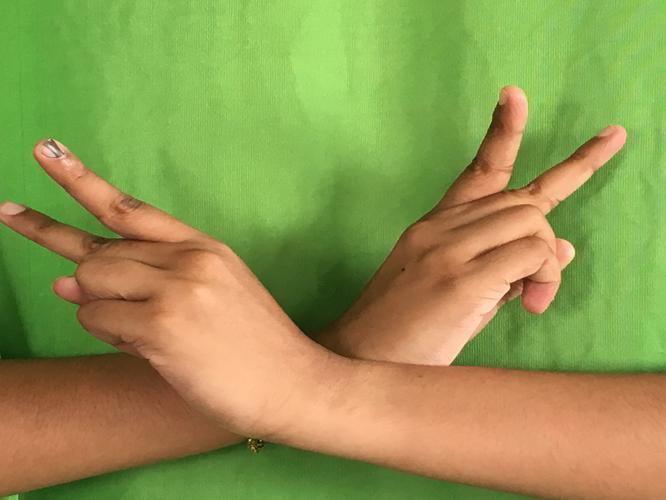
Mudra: Kartariswastika
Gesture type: double_hand